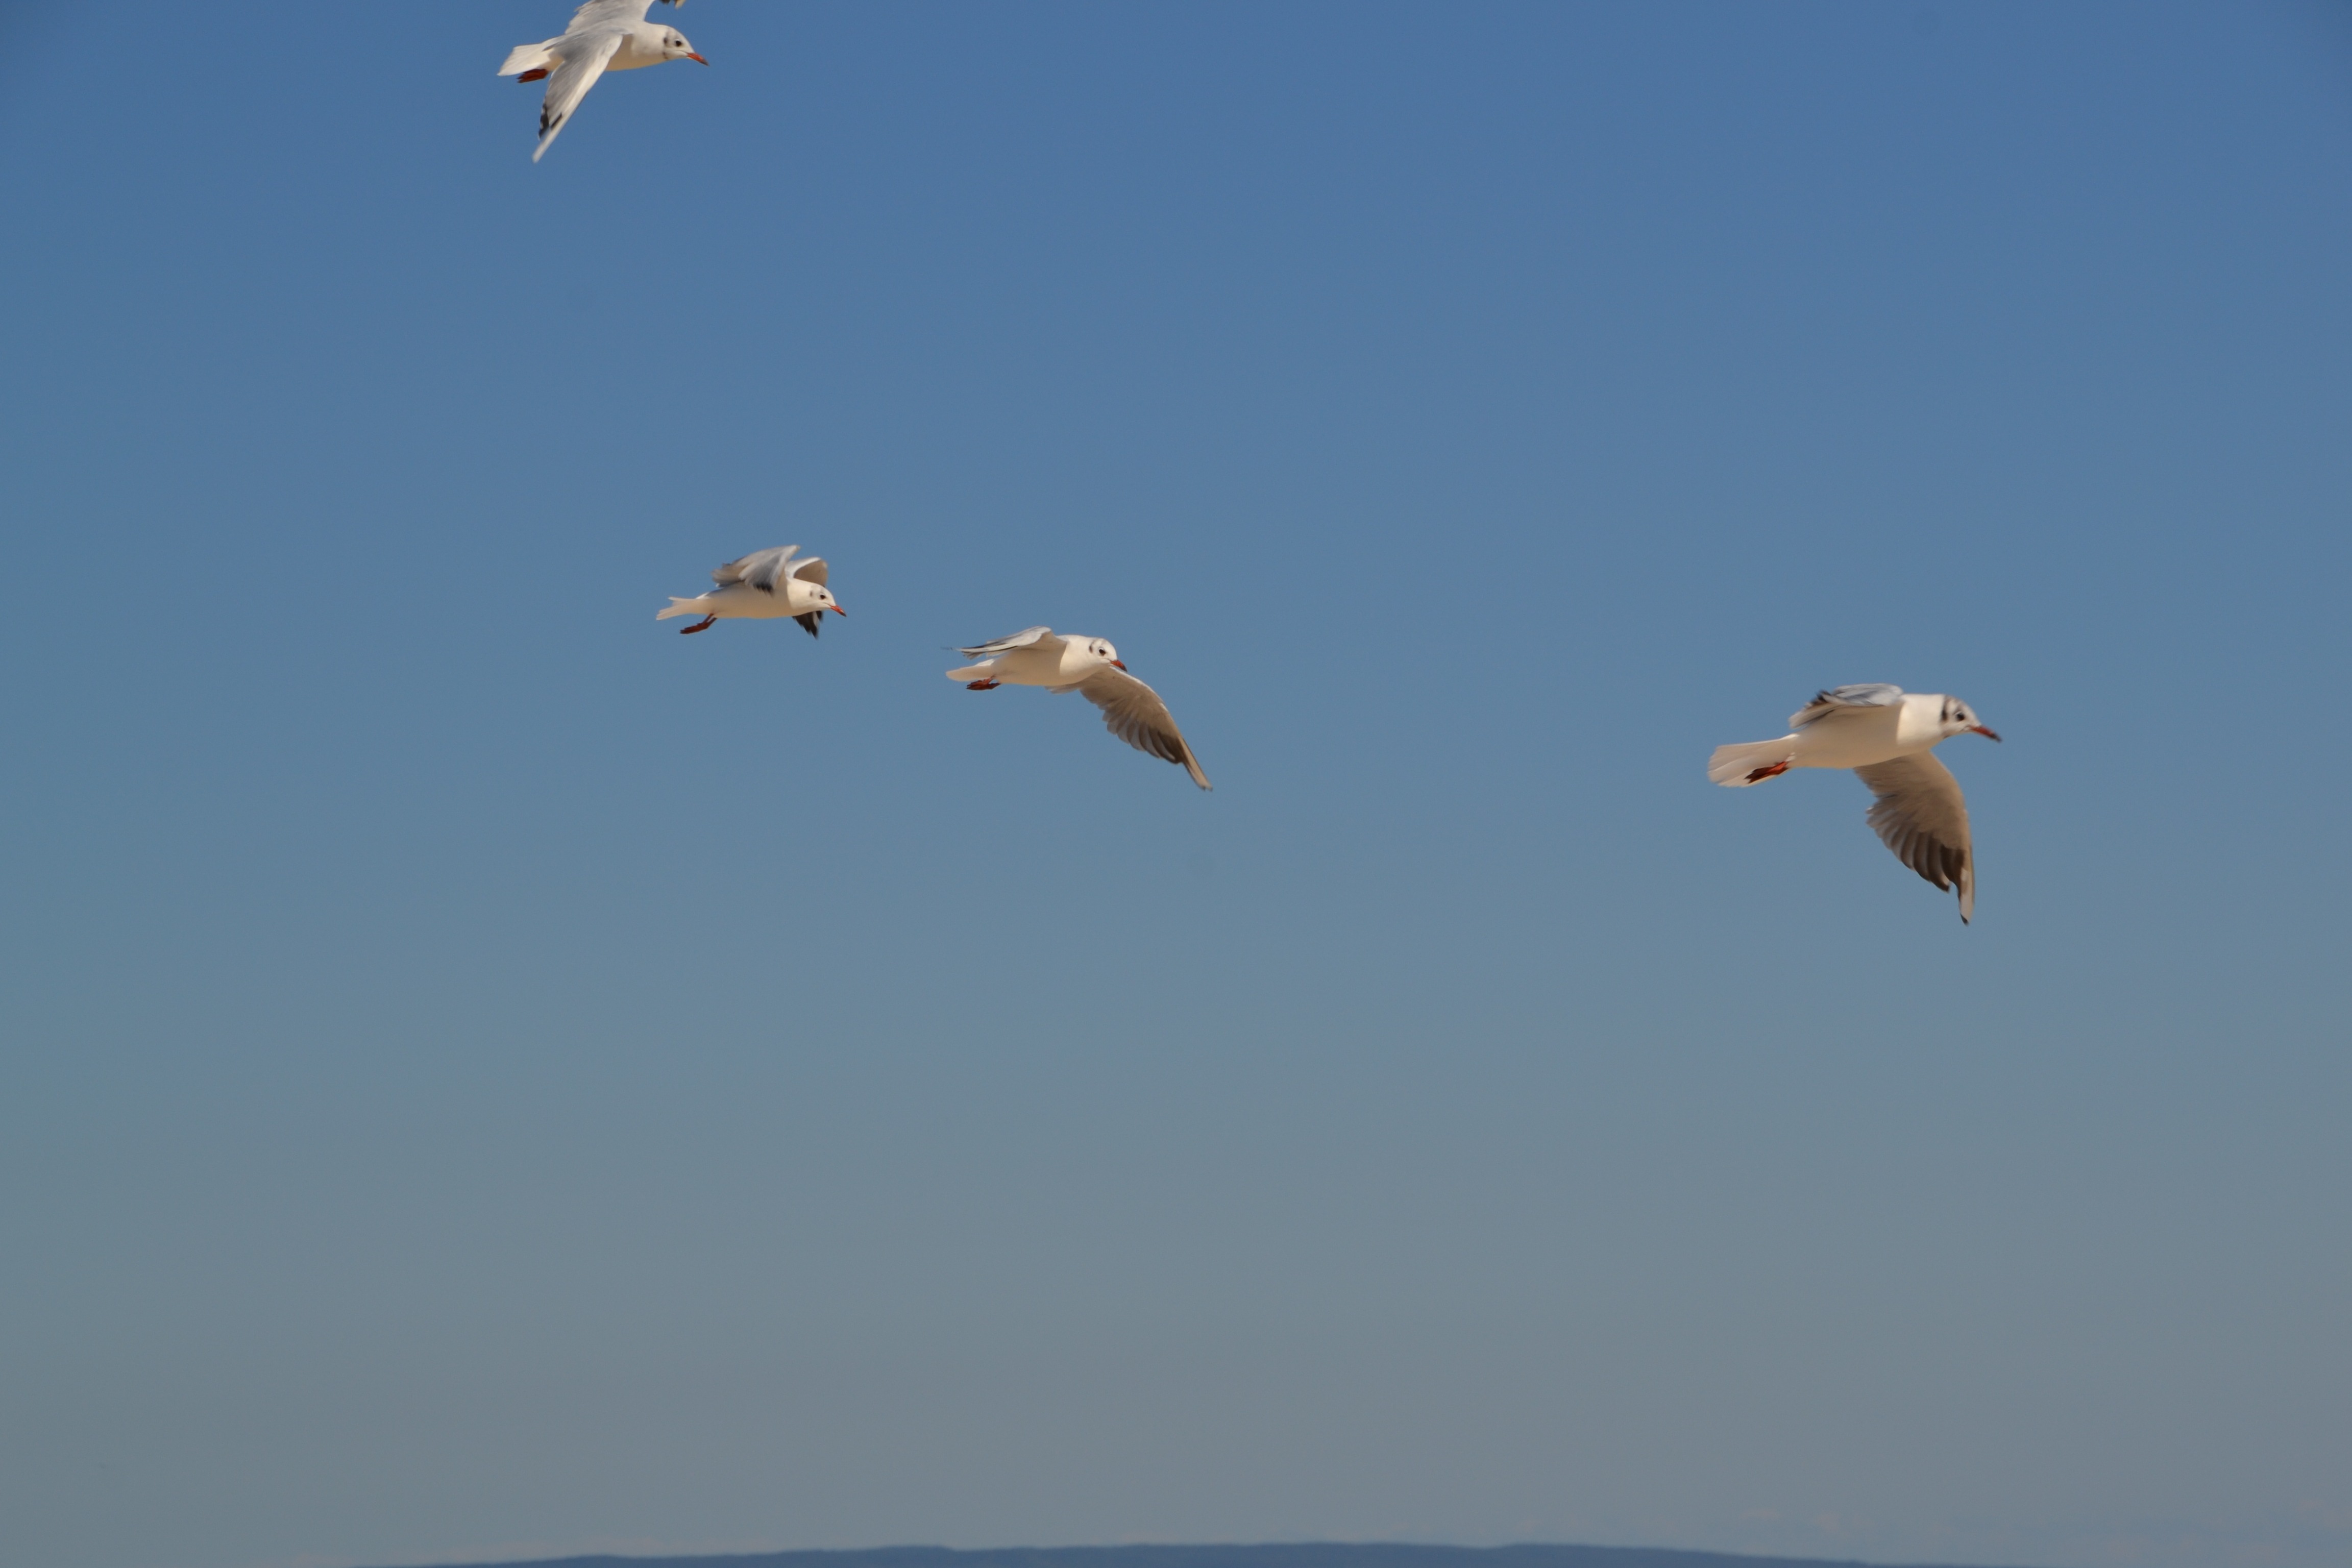
sea, bird, wing, sky, seabird, flock, fly, gull, flight, birds, gulls, vertebrate, water bird, charadriiformes, animal migration